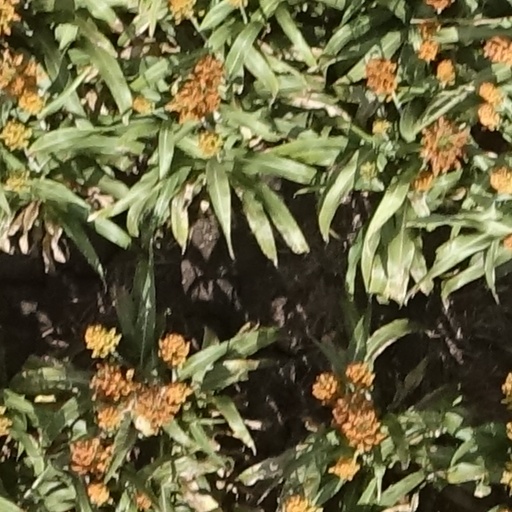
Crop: sorghum